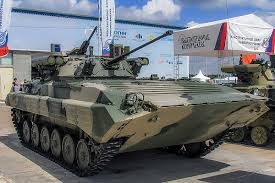
Label: BMP-2